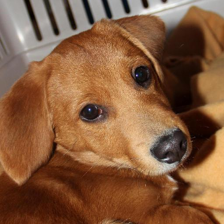
Label: animals